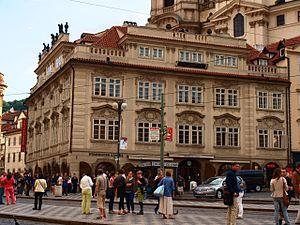
Le palais Grömling est un palais rococo situé à Prague, dans le quartier de Malá Strana. Il est protégé en tant que monument culturel de la République tchèque et est situé place de Malá Strana.